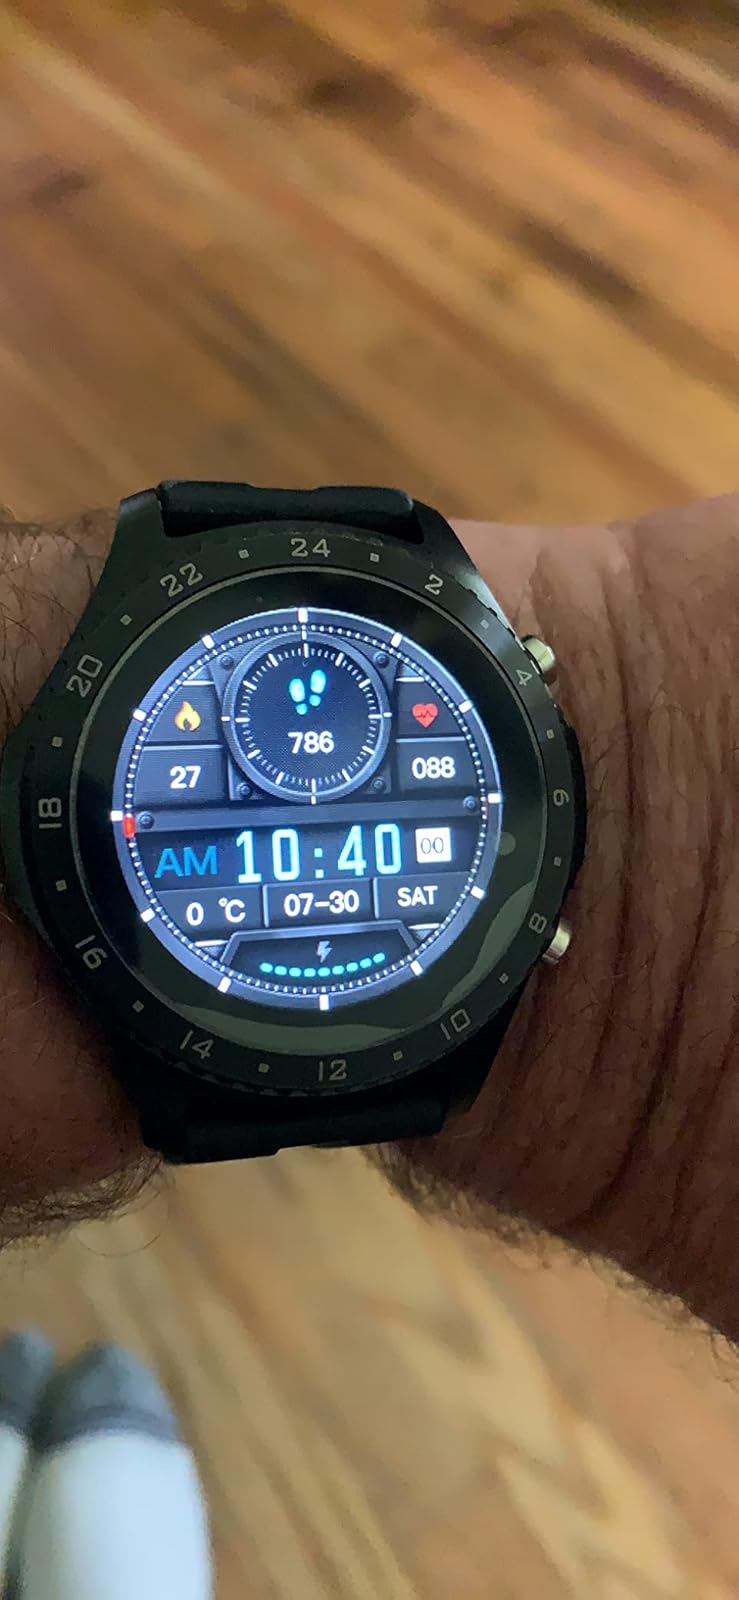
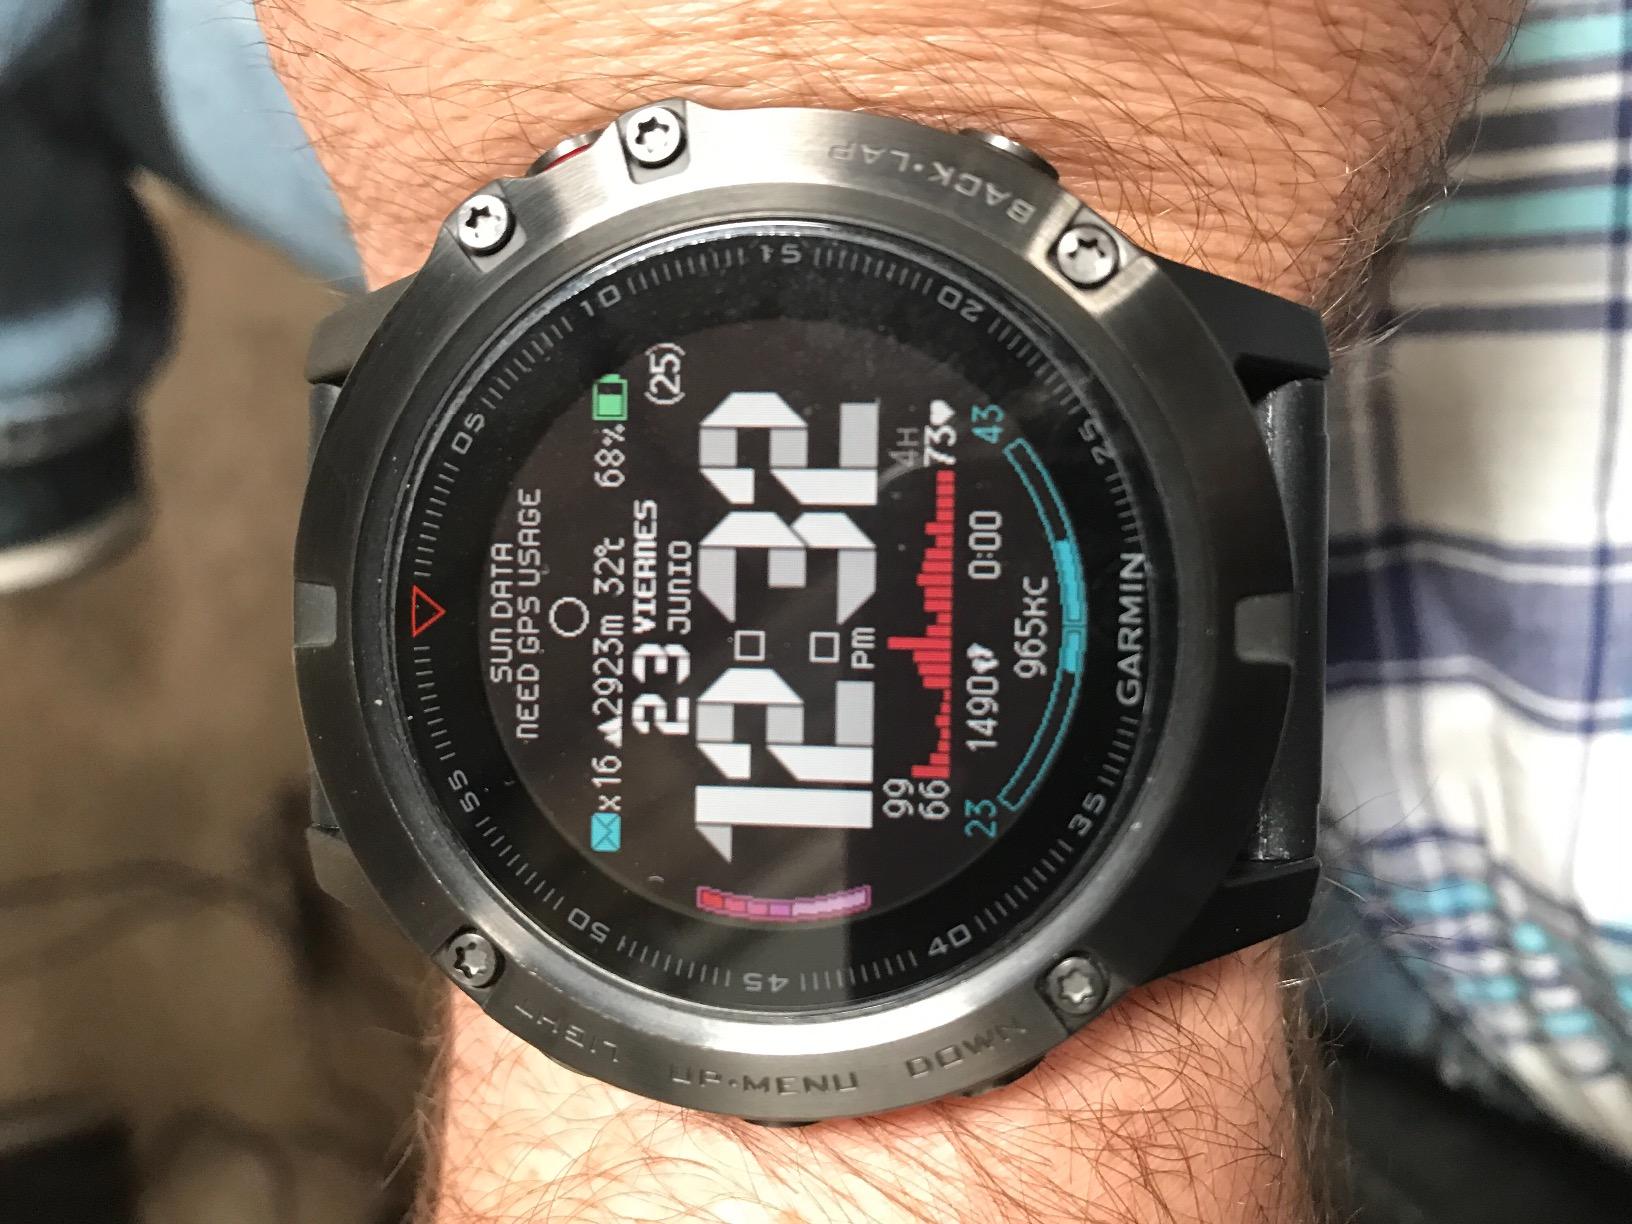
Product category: smartwatch
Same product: no